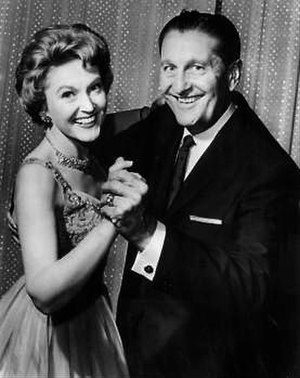
Lawrence Welk
Lawrence Welk var en amerikansk impresario, tv-vært og accordeonspiller med tyske aner.